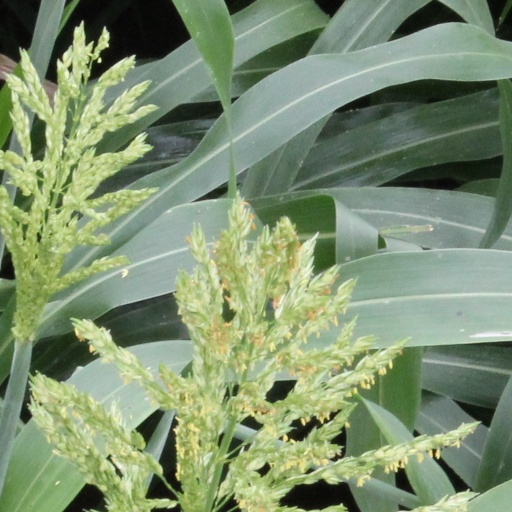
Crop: sorghum